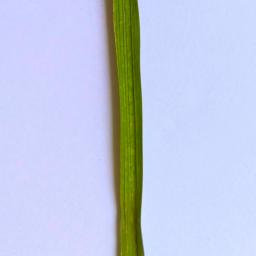
Label: Rice___Healthy